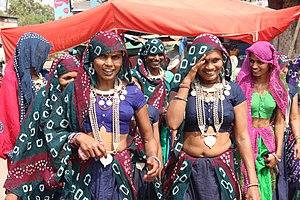
La tribu Rathwa ou Rathawa est une tribu de langue Indo-Aryenne.